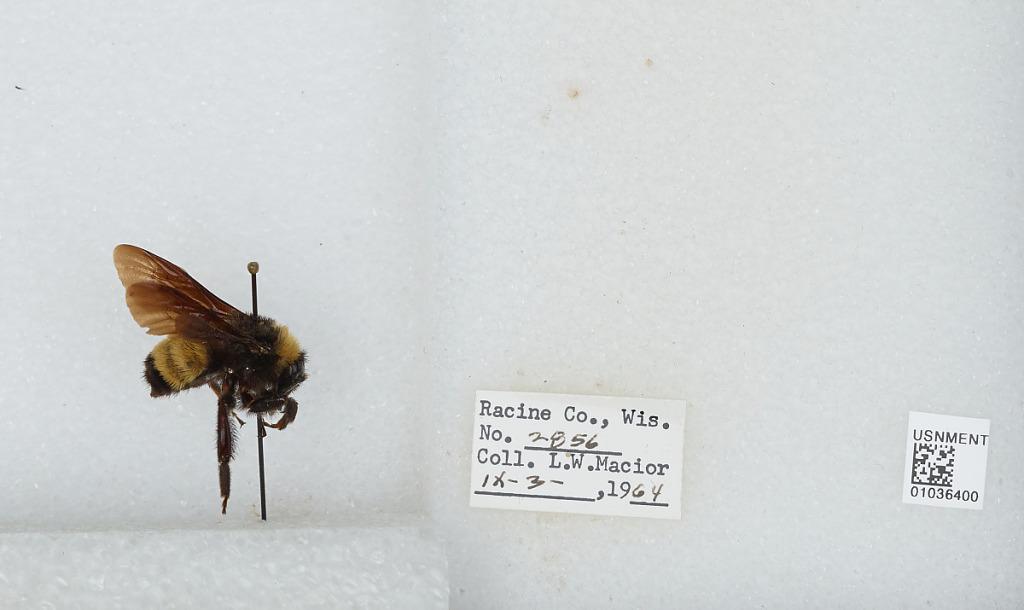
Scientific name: Bombus (Fervidobombus) pensylvanicus pensylvanicus (De Geer)
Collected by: L. Macior
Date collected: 1964-9-3
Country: United States
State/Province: Wisconsin
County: Racine
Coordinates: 42.78, -87.76